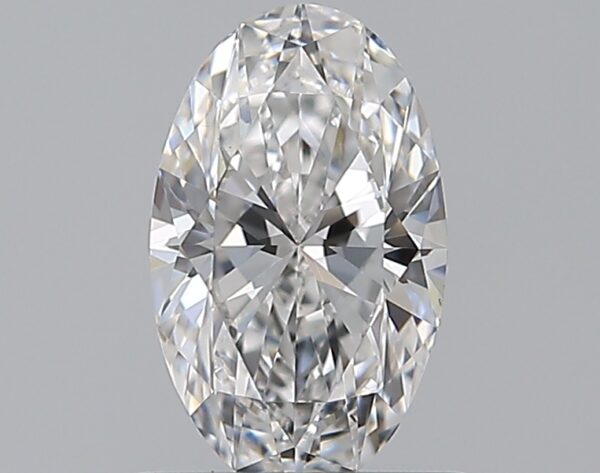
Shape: oval
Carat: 0.62
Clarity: VS1
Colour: D
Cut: EX
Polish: EX
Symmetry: VG
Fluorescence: N
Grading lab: GIA
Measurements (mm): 7.45 x 4.54 x 2.86